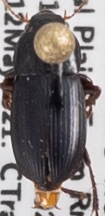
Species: Harpalus ellipsis
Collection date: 2021-05-12
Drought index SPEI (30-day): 1.382
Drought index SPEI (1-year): -0.476
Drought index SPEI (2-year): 0.23